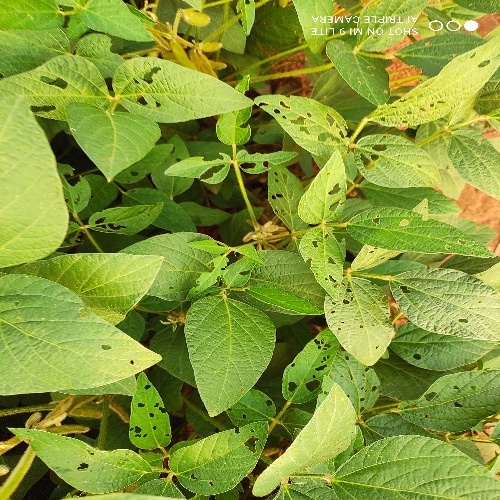
Label: Caterpillar